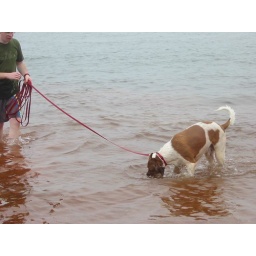
Root swimming in the lake